List of people associated with Anne Frank

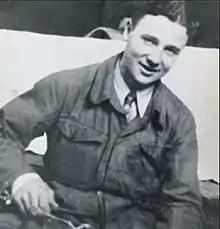
Peter van Pels wearing a (barely visible) Star of David; photo May–July 1942

Peter van Pels (8 November 192610 May 1945; Hermann and Auguste's son, known as Peter in the diary and Alfred in the first manuscript) died in Mauthausen. Otto Frank had protected him during their period of imprisonment together, as the two men had been assigned to the same work group. Frank later stated that he had urged Peter to hide in Auschwitz and remain behind with him, rather than set out on a forced march, but Peter believed he would have a better chance of survival if he joined the death march out of Auschwitz. Mauthausen Concentration Camp records indicate that Peter van Pels was registered upon his arrival there on January 25, 1945. Four days later, he was placed in an outdoor labor group, Quarz. On 11 April 1945, Peter was sent to the sick barracks. His exact death date is unknown, but the International Red Cross stated that it was May 10, 1945, five days after Mauthausen was liberated by men from the 11th Armored Division of the U.S. Third Army. He was 18 years old, and was the last member of the group to die while imprisoned.